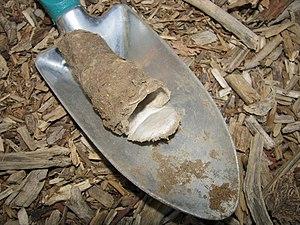
Bothriocyrtum californicum est une espèce d'araignées mygalomorphes de la famille des Halonoproctidae.